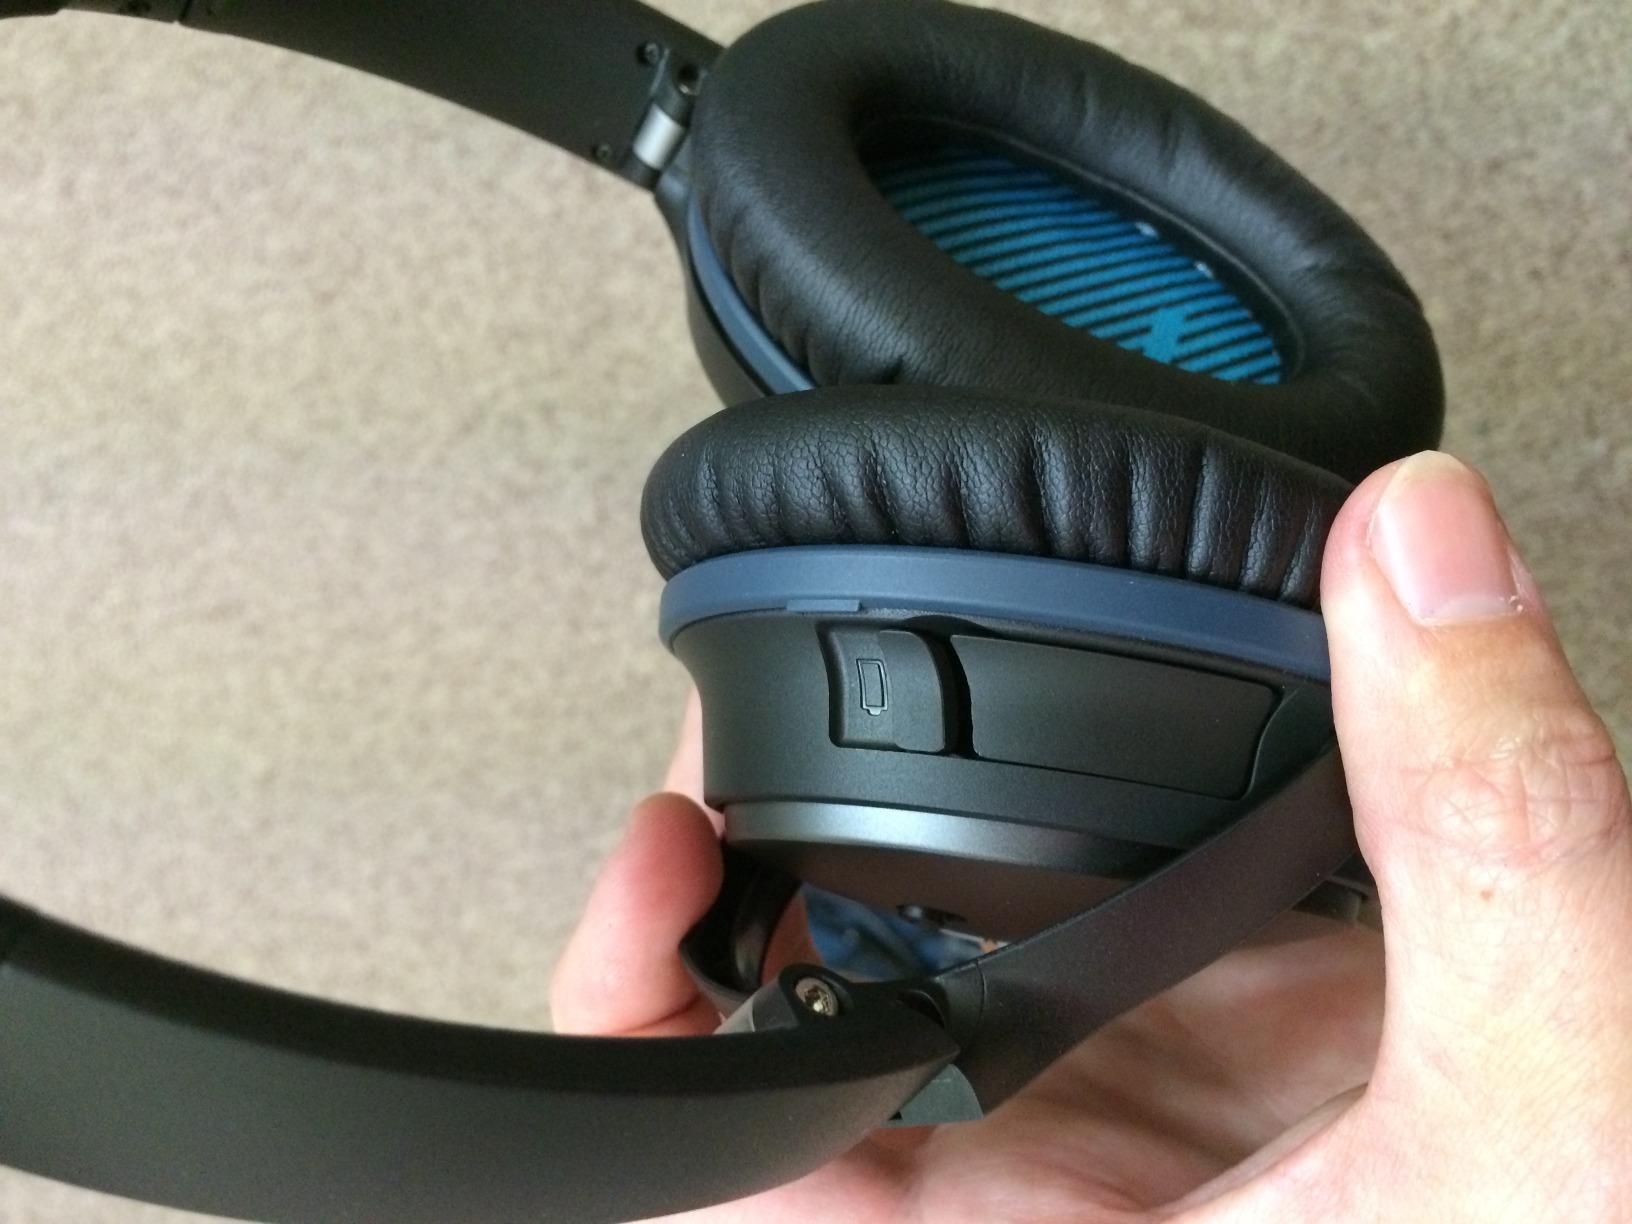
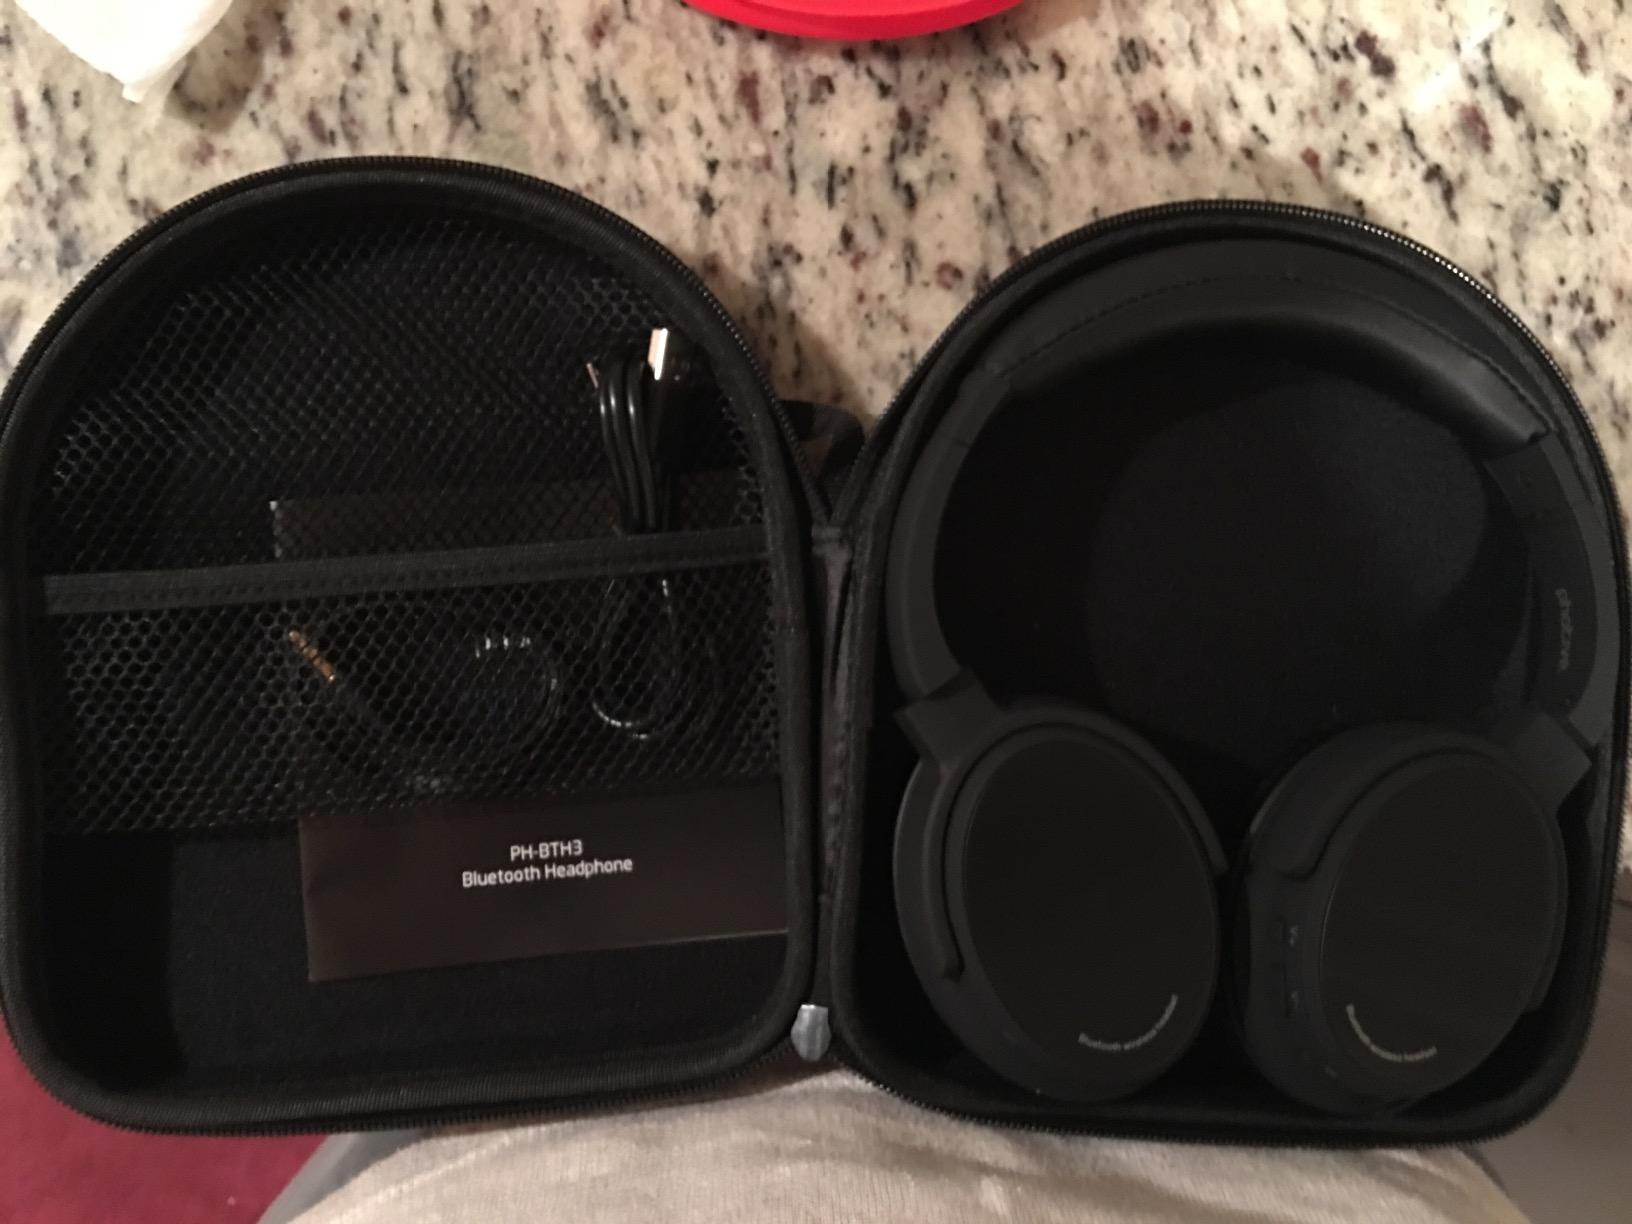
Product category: headphones
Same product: no